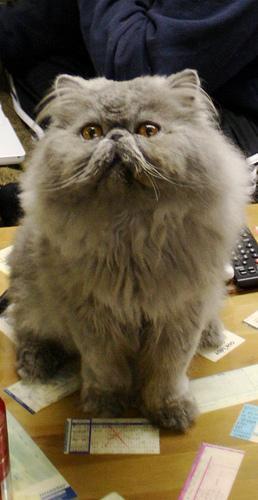
Persian